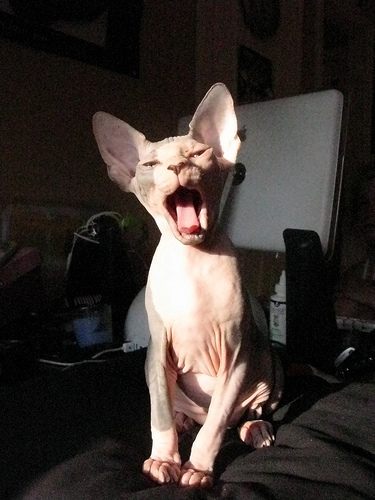
Animal: cat
Breed: sphynx